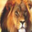
Label: lion